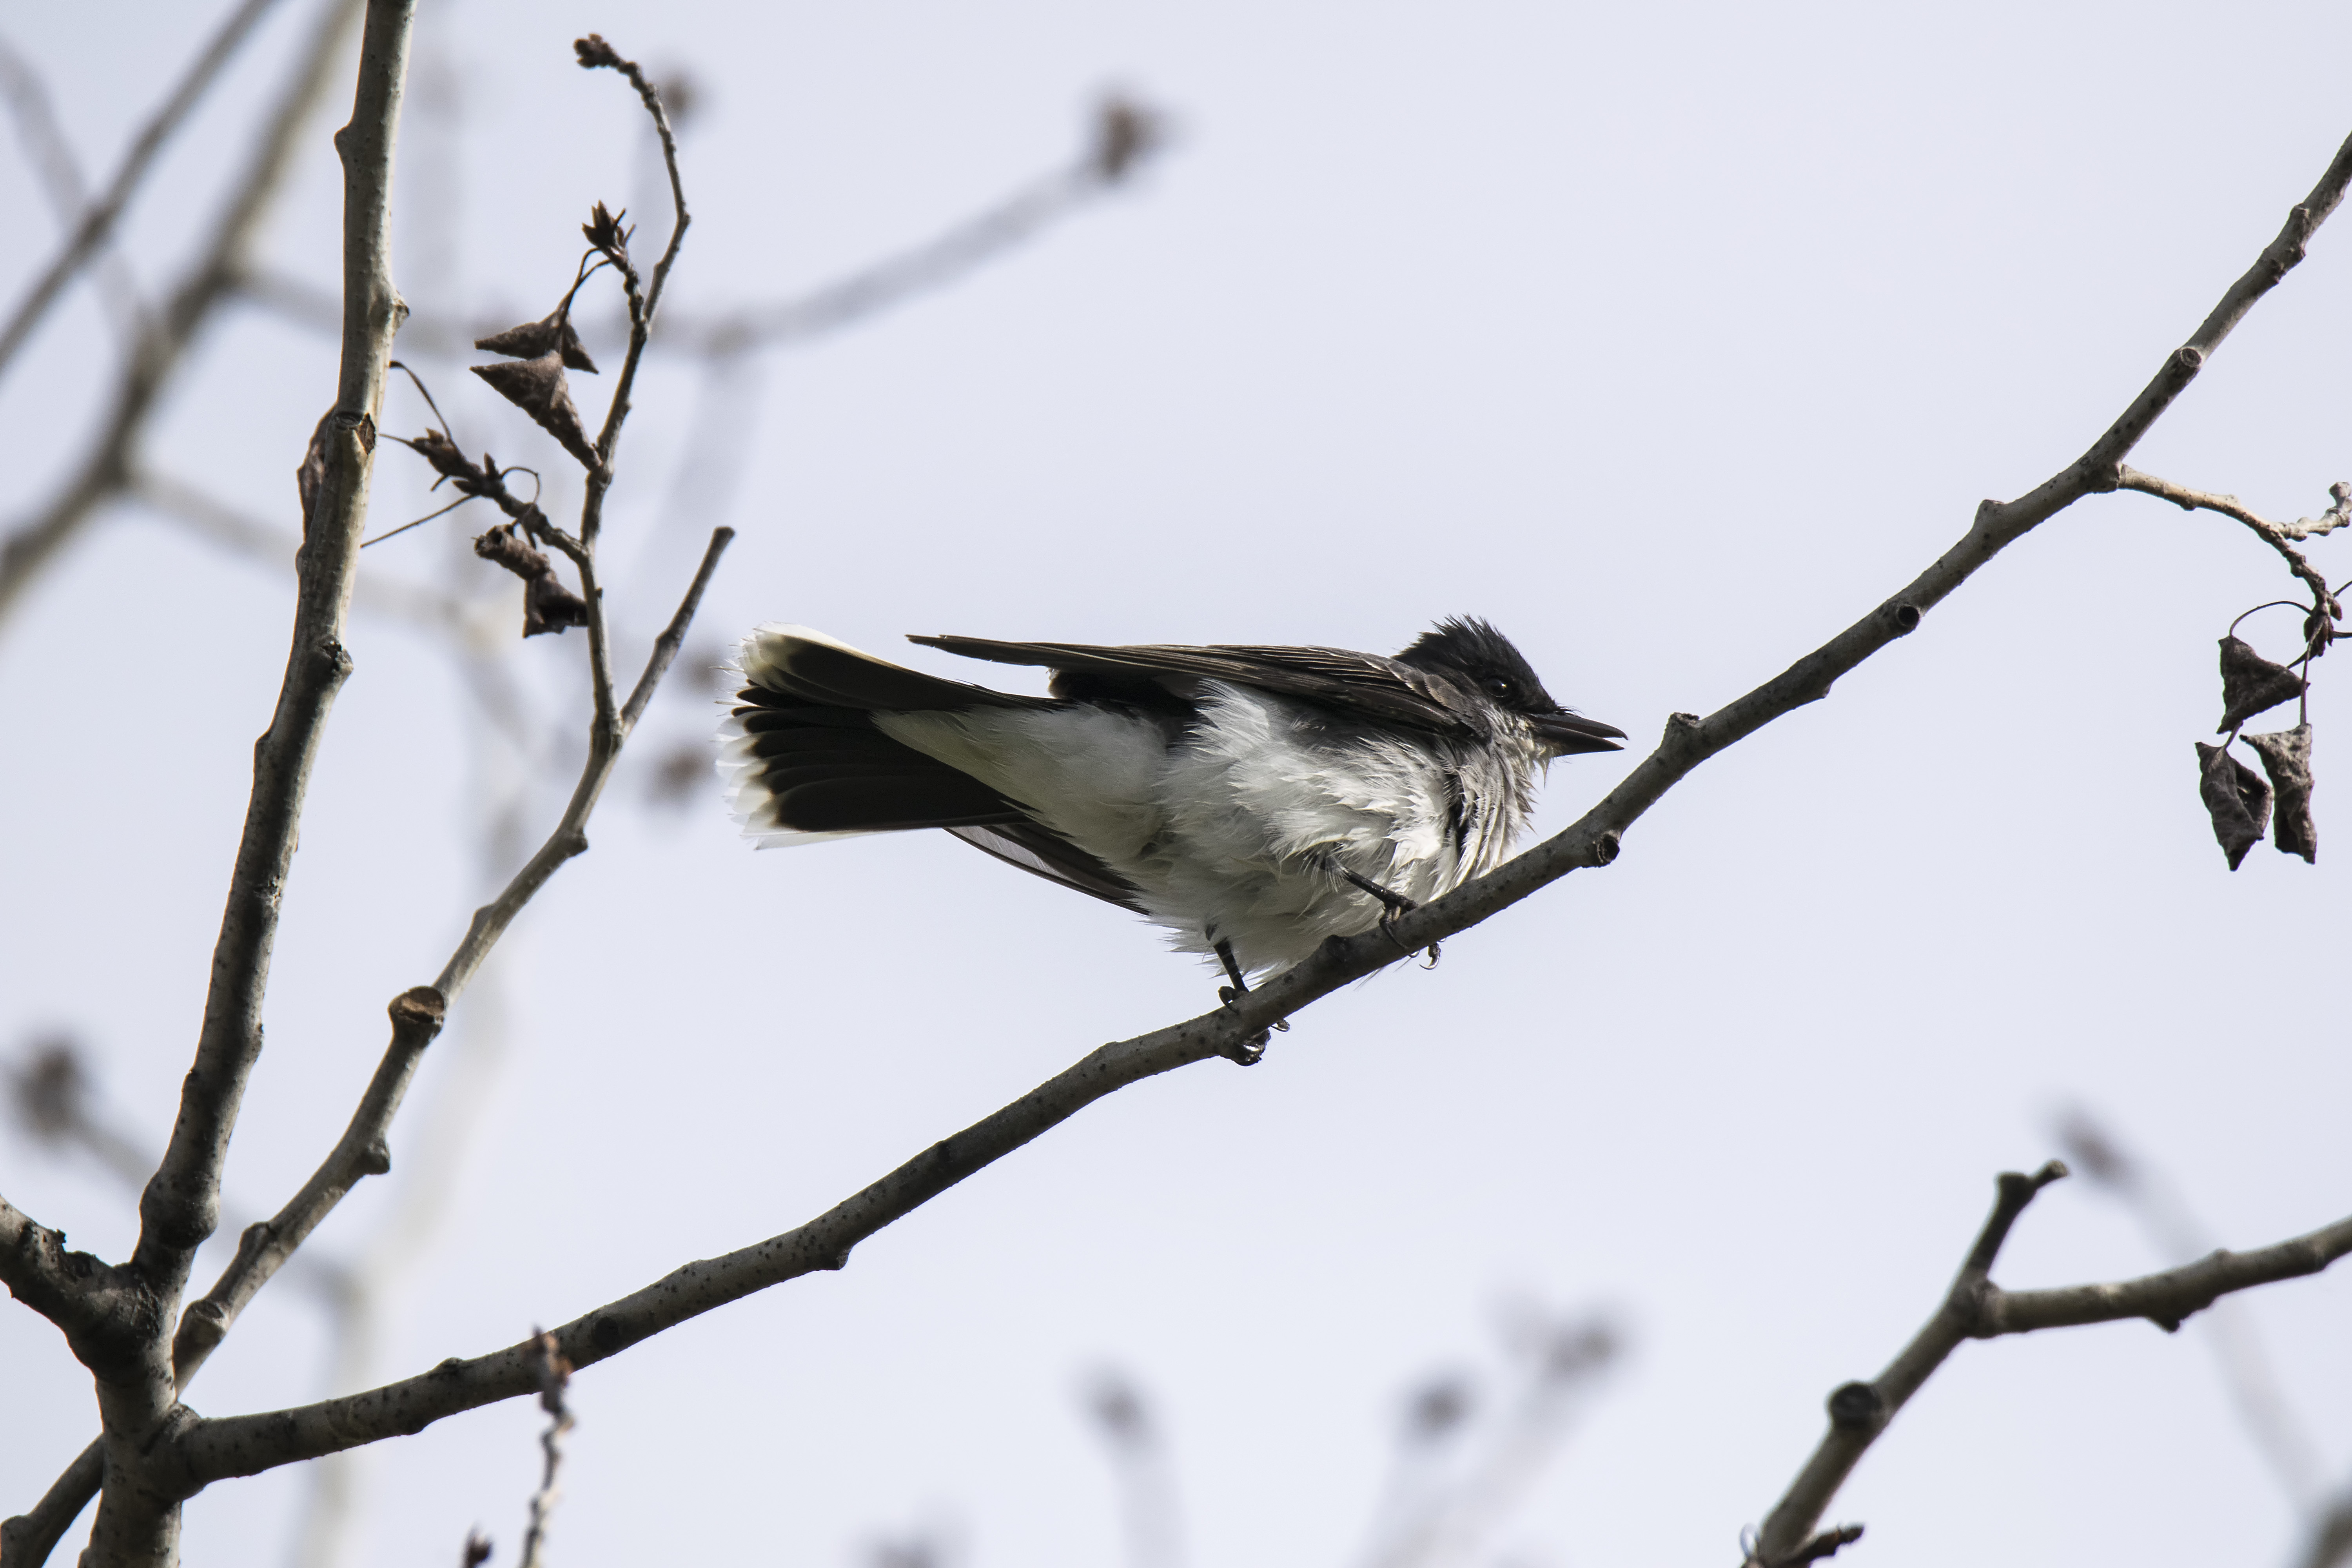
nature, branch, snow, winter, bird, wing, wildlife, spring, fauna, twig, canada, vertebrate, sparrow, eastern, quebec, sherbrooke, oiseau, tyran, tritri, kingbird, perching bird, emberizidae